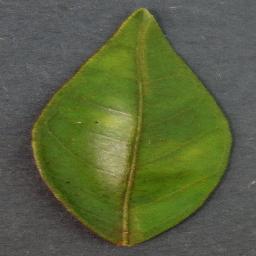
Label: Orange___Haunglongbing_(Citrus_greening)